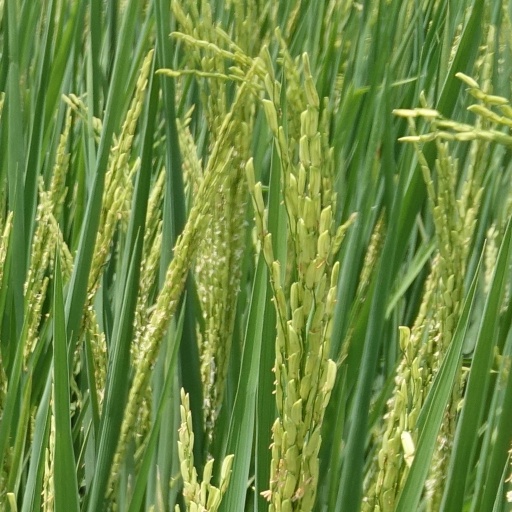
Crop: rice